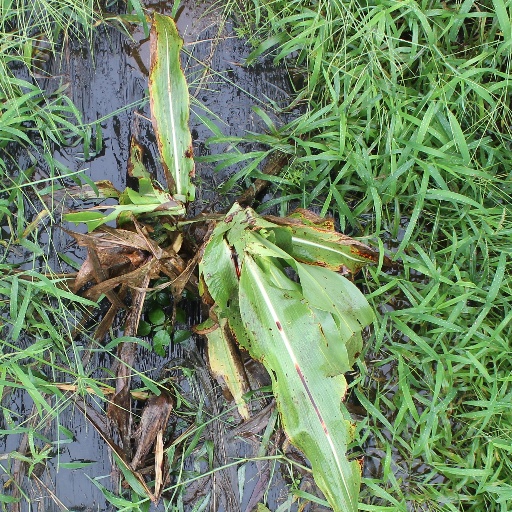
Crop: sorghum